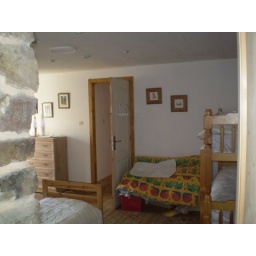
Into the large second bedroom (Currently has two single beds and a bunk bed in it)